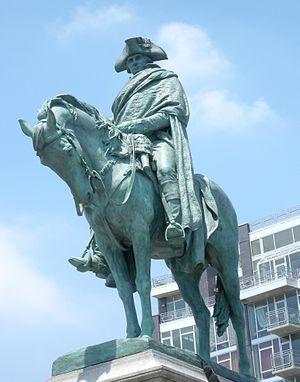
Le débarquement à Kips Bay est un débarquement militaire effectué le 15 septembre 1776 par les Britanniques durant la campagne de New York et du New Jersey de la guerre d'indépendance des États-Unis, sur la rive est de l'île connue aujourd'hui sous le nom de Manhattan.
Henry Merwin Shrady est un sculpteur américain, surtout connu pour le mémorial Ulysses S. Grant sur la façade ouest du Capitole des États-Unis.